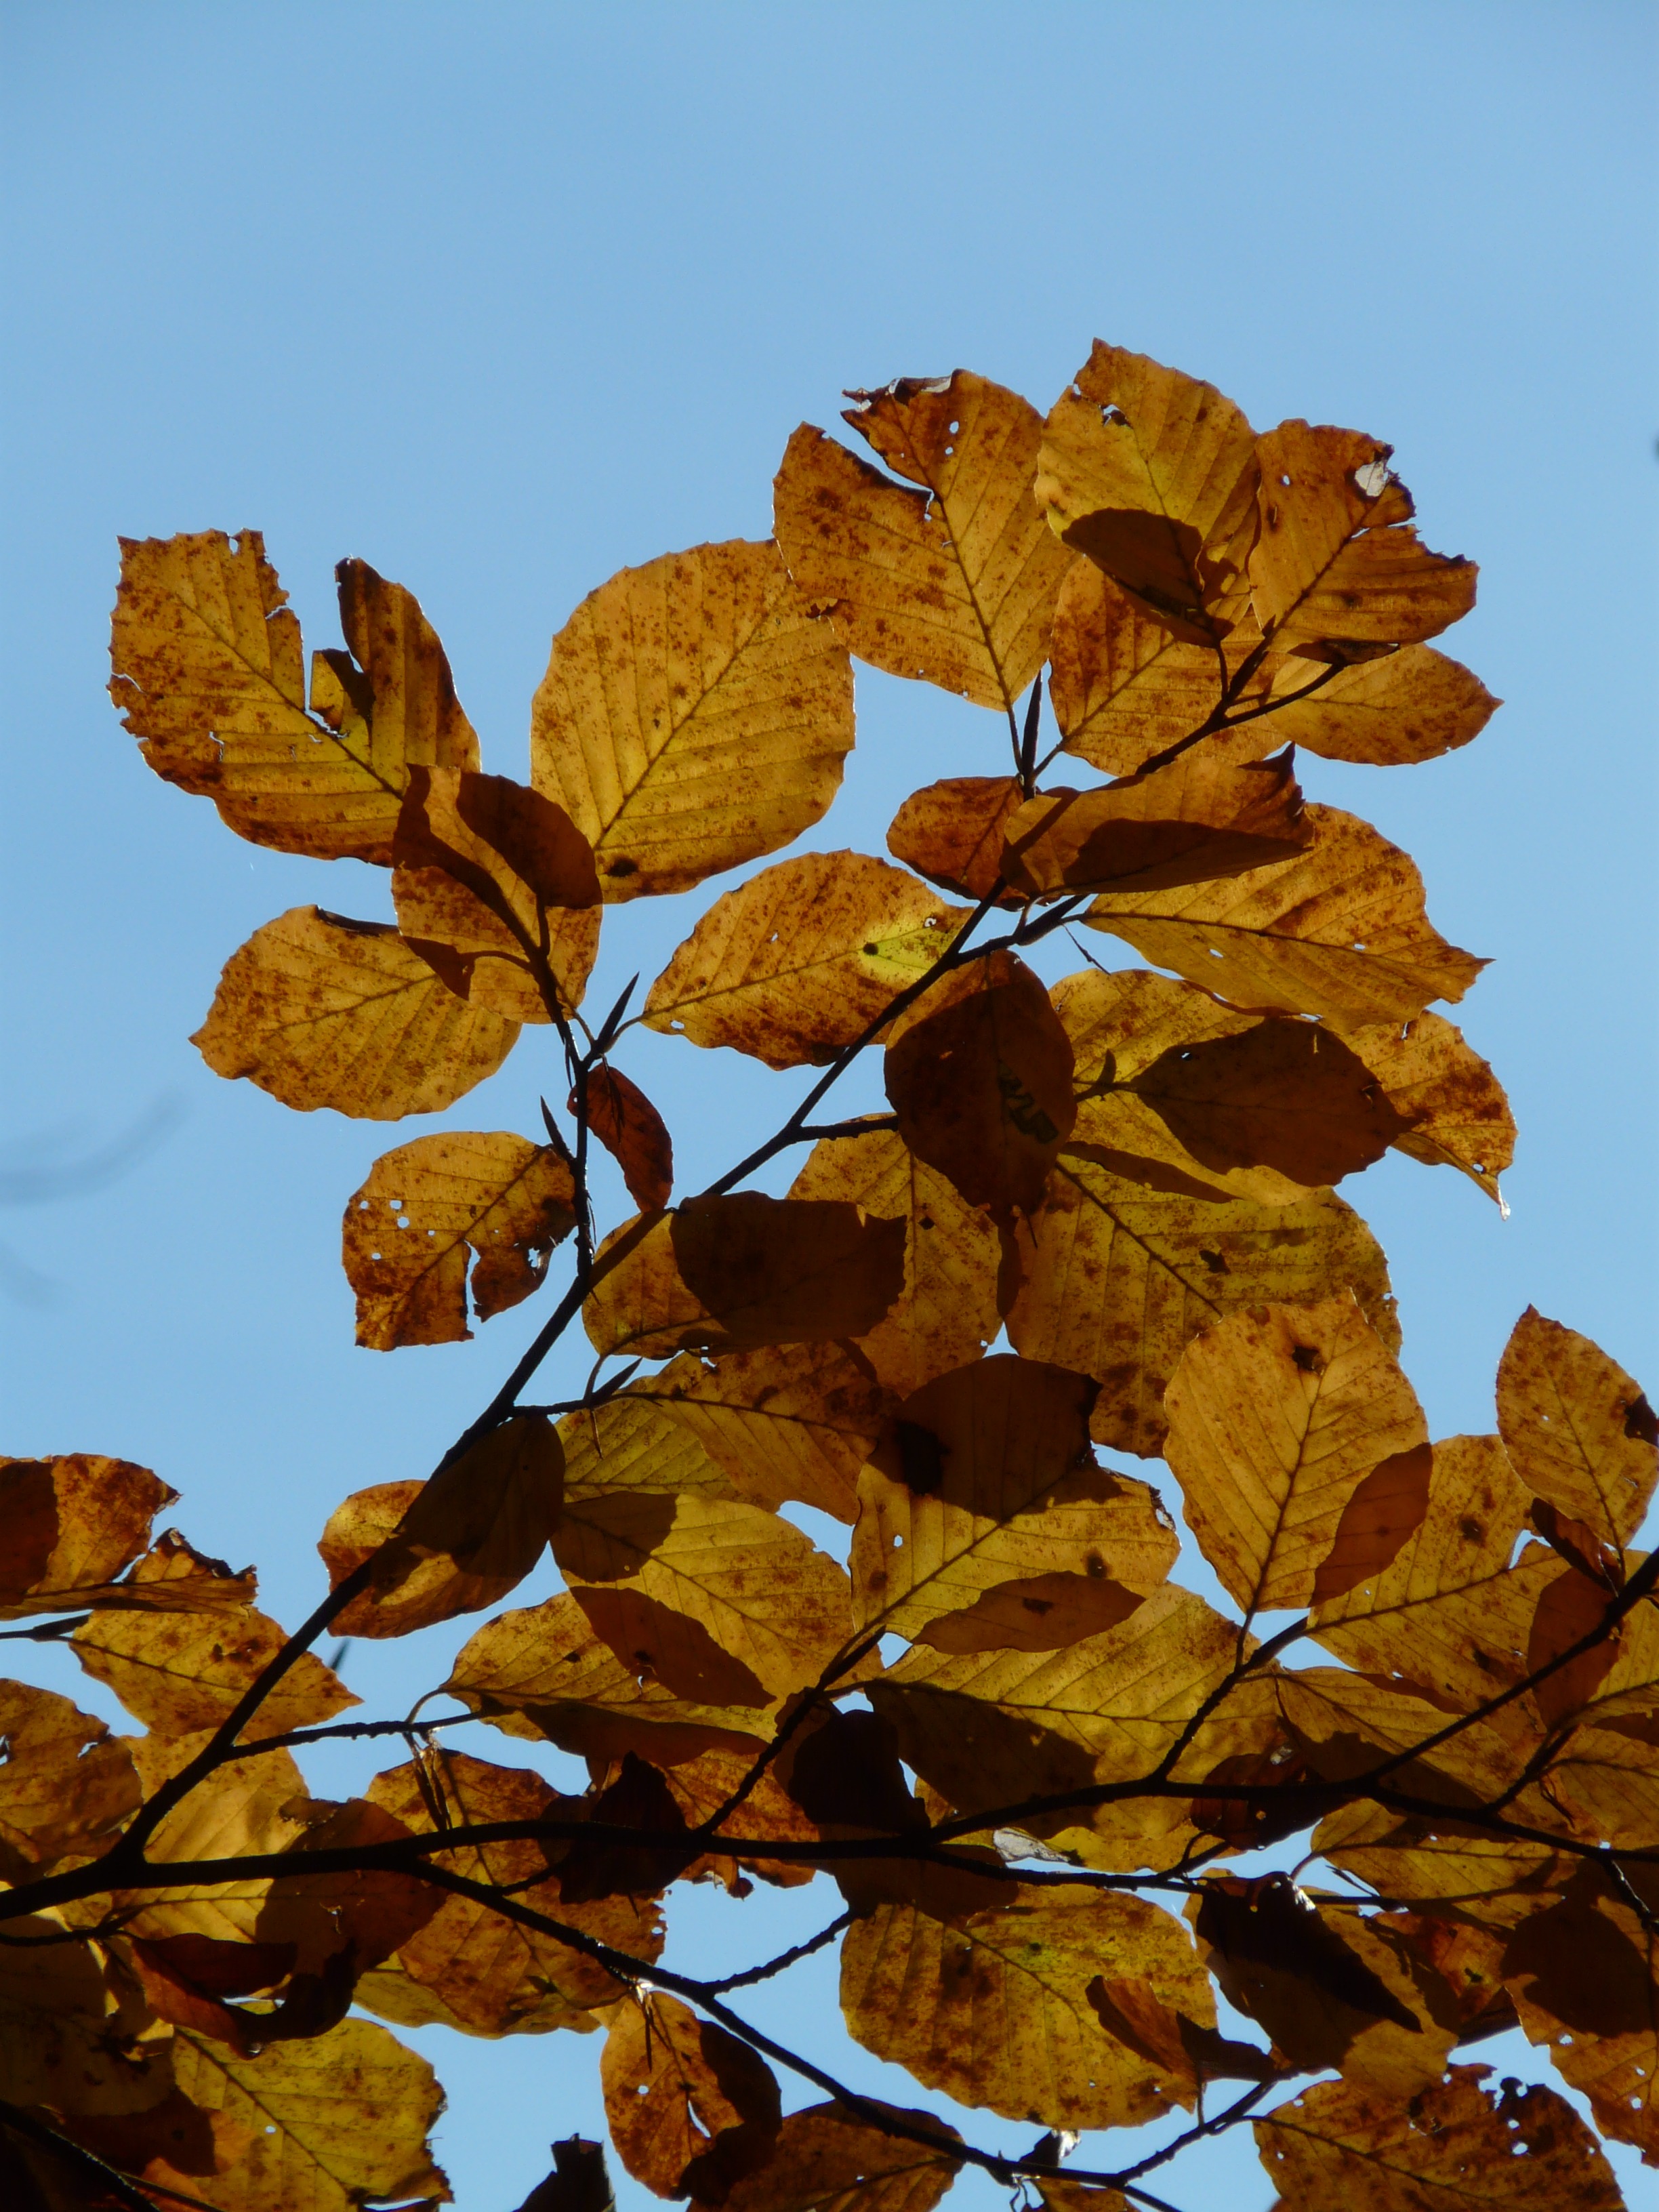
tree, forest, branch, plant, sunlight, leaf, flower, golden, autumn, season, deciduous tree, leaves, deciduous, october, fall foliage, autumn forest, ecosystem, golden autumn, beech, golden october, flowering plant, fagus sylvatica, maidenhair tree, fagus, plant stem, woody plant, land plant